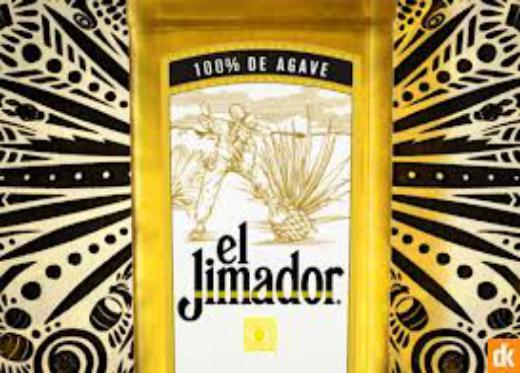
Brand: El Jimador
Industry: Food